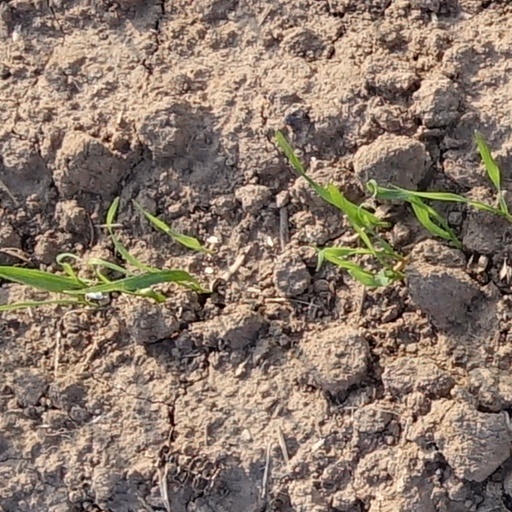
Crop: wheat